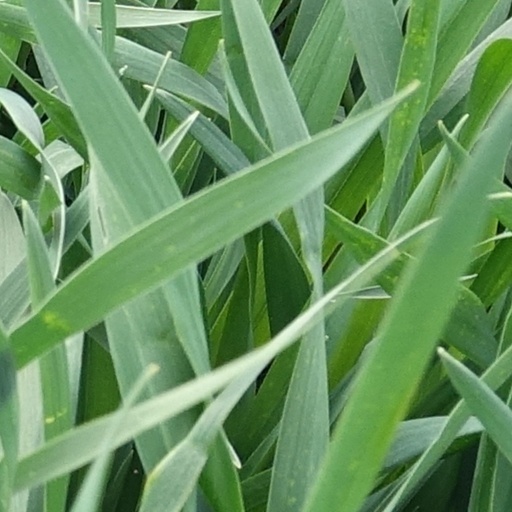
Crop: wheat